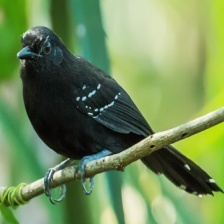
Species: ANTBIRD
Scientific name: THAMNOPHILIDAE